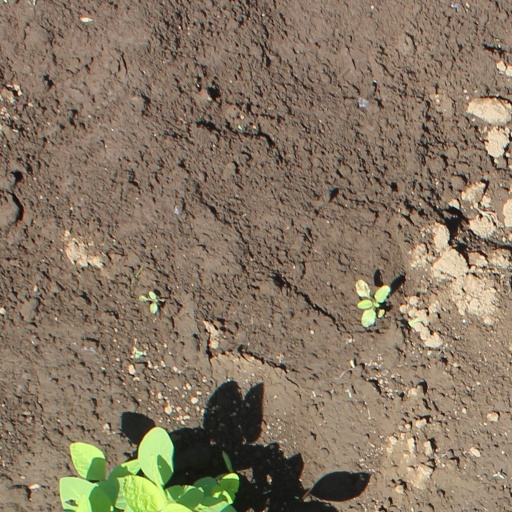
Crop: soybean